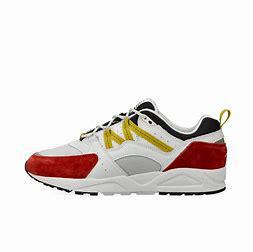
Brand: Karhu
Model: 100